John Doyle (RAF officer)

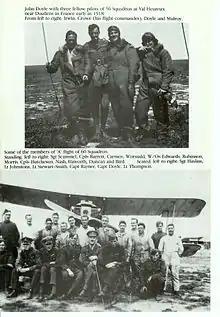

Once in France in mid-1915, Doyle frequently applied to join the RFC, but was always told by his commanding officer that he was essential to the ASC. By 1916, when the RFC was very short of candidates and commanding officers were no longer allowed to stop transfers, he joined the RFC in England.